Flag of Newfoundland and Labrador

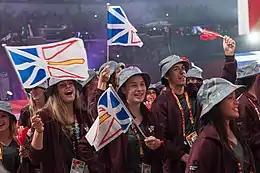
Newfoundland and Labrador team with flags at the 2017 Canada Games

The flag of Newfoundland and Labrador was introduced in 1980 and was designed by Newfoundland artist Christopher Pratt. The flag design was approved by the House of Assembly of the province of Newfoundland, Canada, on May 28, 1980. It was flown for the first time on Discovery Day, June 24, 1980. The name of the province was changed to Newfoundland and Labrador by an amendment to the constitution of Canada in December 2001 at the request of the provincial legislature.